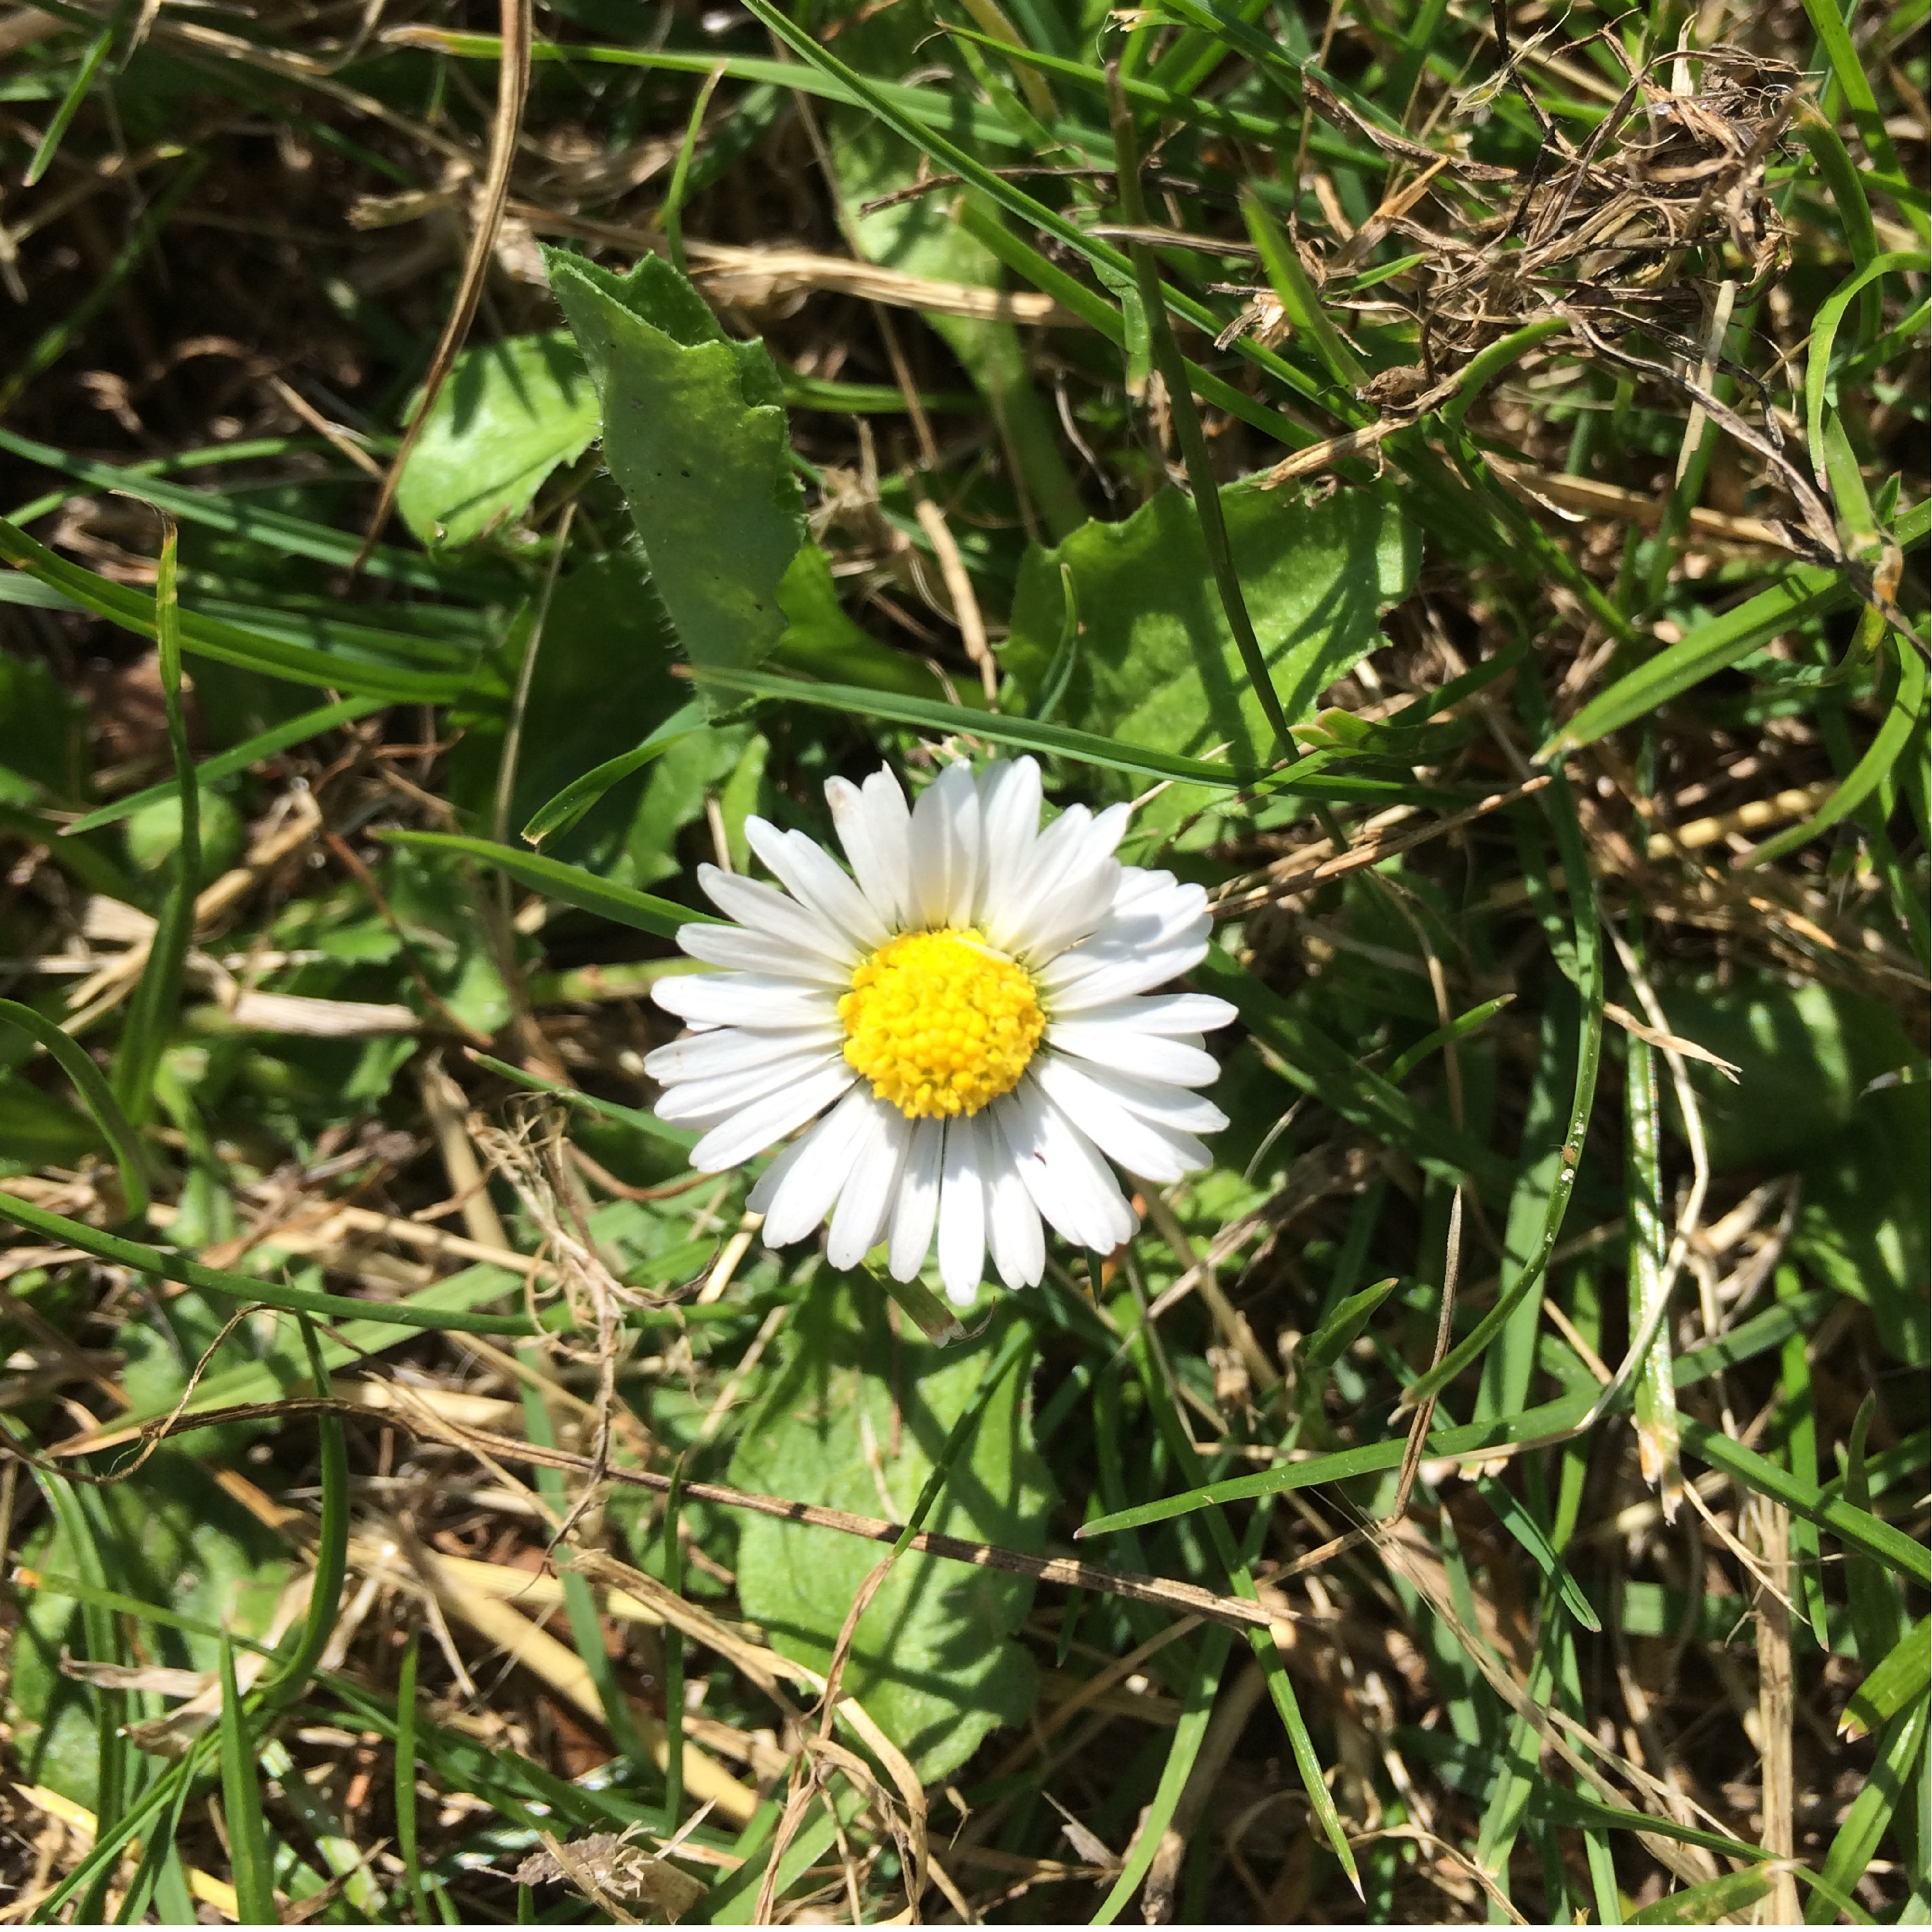
grass, plant, meadow, flower, summer, daisy, natural, botany, rest, yellow, flora, heat, wildflower, flowers, leaves, roadside, withered, thistle, denmark, sol, idyll, have, delight, flowering plant, daisy family, ro, oxeye daisy, land plant, chamaemelum nobile, flatweed